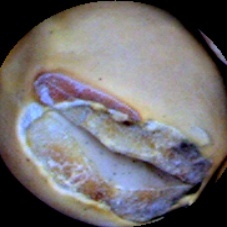
Label: Broken